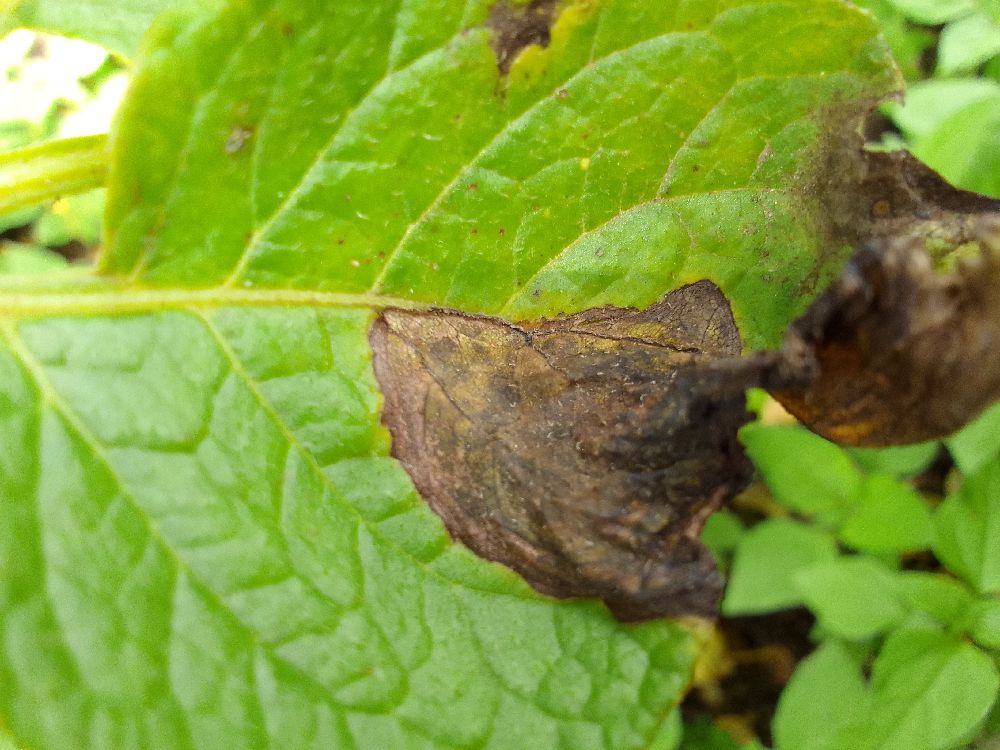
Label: Late blight